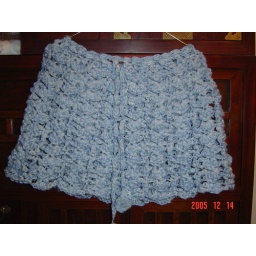
C&C Capelet in LB woolspun sky blue